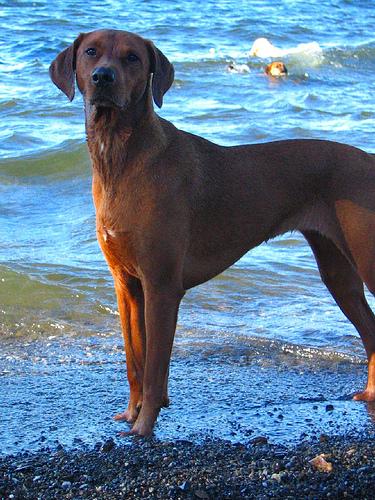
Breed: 207-n000045-redbone